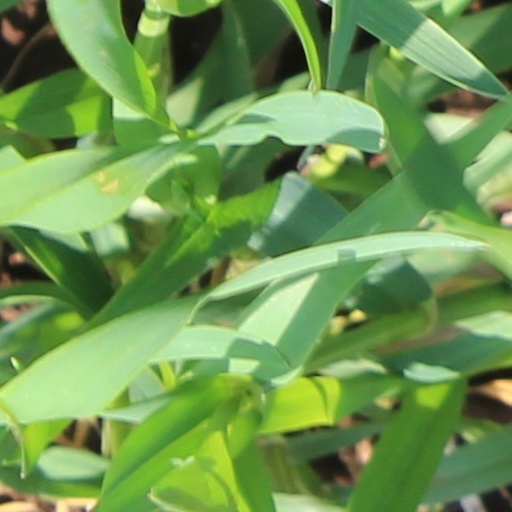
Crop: wheat